Wellington Silva (footballer, born 1988)

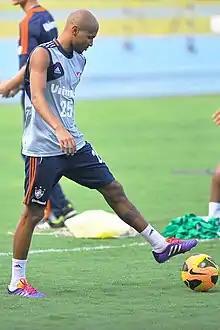
Silva training with Fluminense in 2013

Wellington Nascimento Silva (born 6 March 1988), known as Wellington Silva, is a Brazilian footballer who plays as a right back for Volta Redonda.